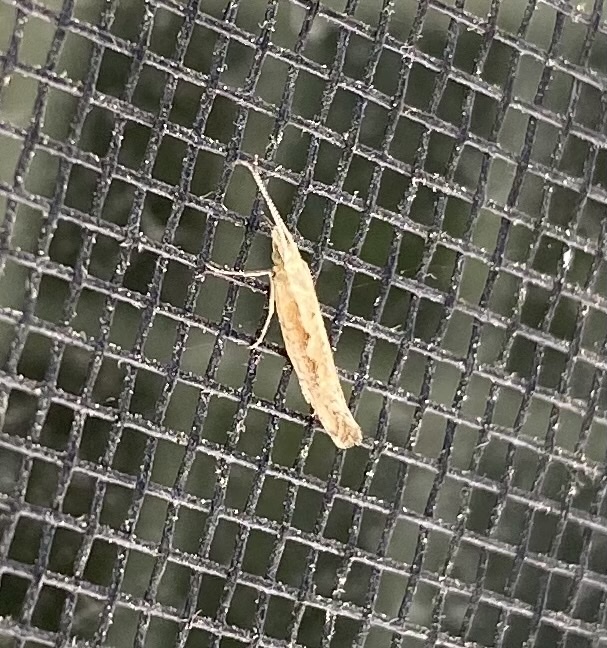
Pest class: diamondback_moth